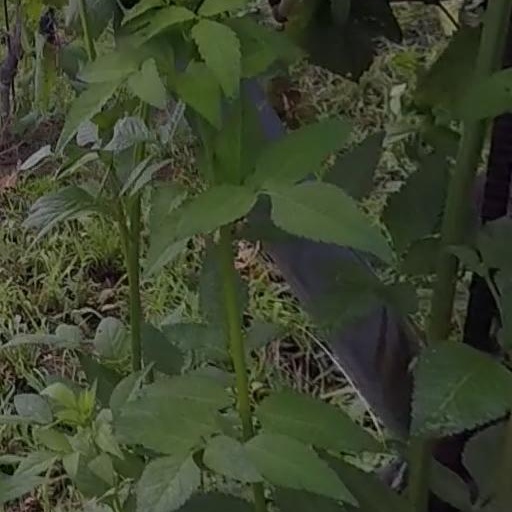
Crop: grape